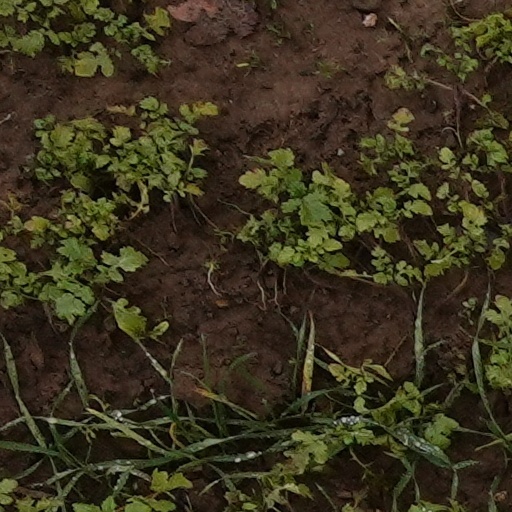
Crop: wheat